Anniversary

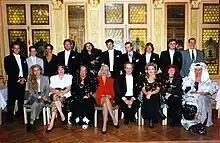
Swedish celebrities including "Miss Sweden" Johanna Lind, Camilla Henemark, Alexandra Charles and Christina Schollin celebrate the 100th anniversary of the birth of Mae West at Berns in Stockholm in 1993

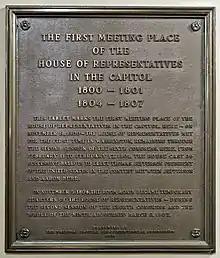
Memorial plaque presented by the National Capital Sesquicentennial Commission in Washington, D.C., in 1951

An anniversary is the date on which an event took place or an institution was founded.